Minnesota

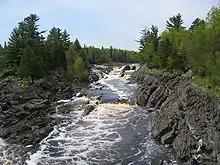
Tilted beds of the Middle Precambrian Thomson Formation in Jay Cooke State Park

Minnesota has some of the earth's oldest rocks, gneisses that are about 3.6billion years old (80% as old as the planet). About 2.7billion years ago basaltic lava poured out of cracks in the floor of the primordial ocean; the remains of this volcanic rock formed the Canadian Shield in northeast Minnesota. The roots of these volcanic mountains and the action of Precambrian seas formed the Iron Range of northern Minnesota. Since a period of volcanism 1.1billion years ago, Minnesota's geological activity has been more subdued, with no volcanism or mountain formation, but with repeated incursions of the sea, which left behind multiple strata of sedimentary rock.